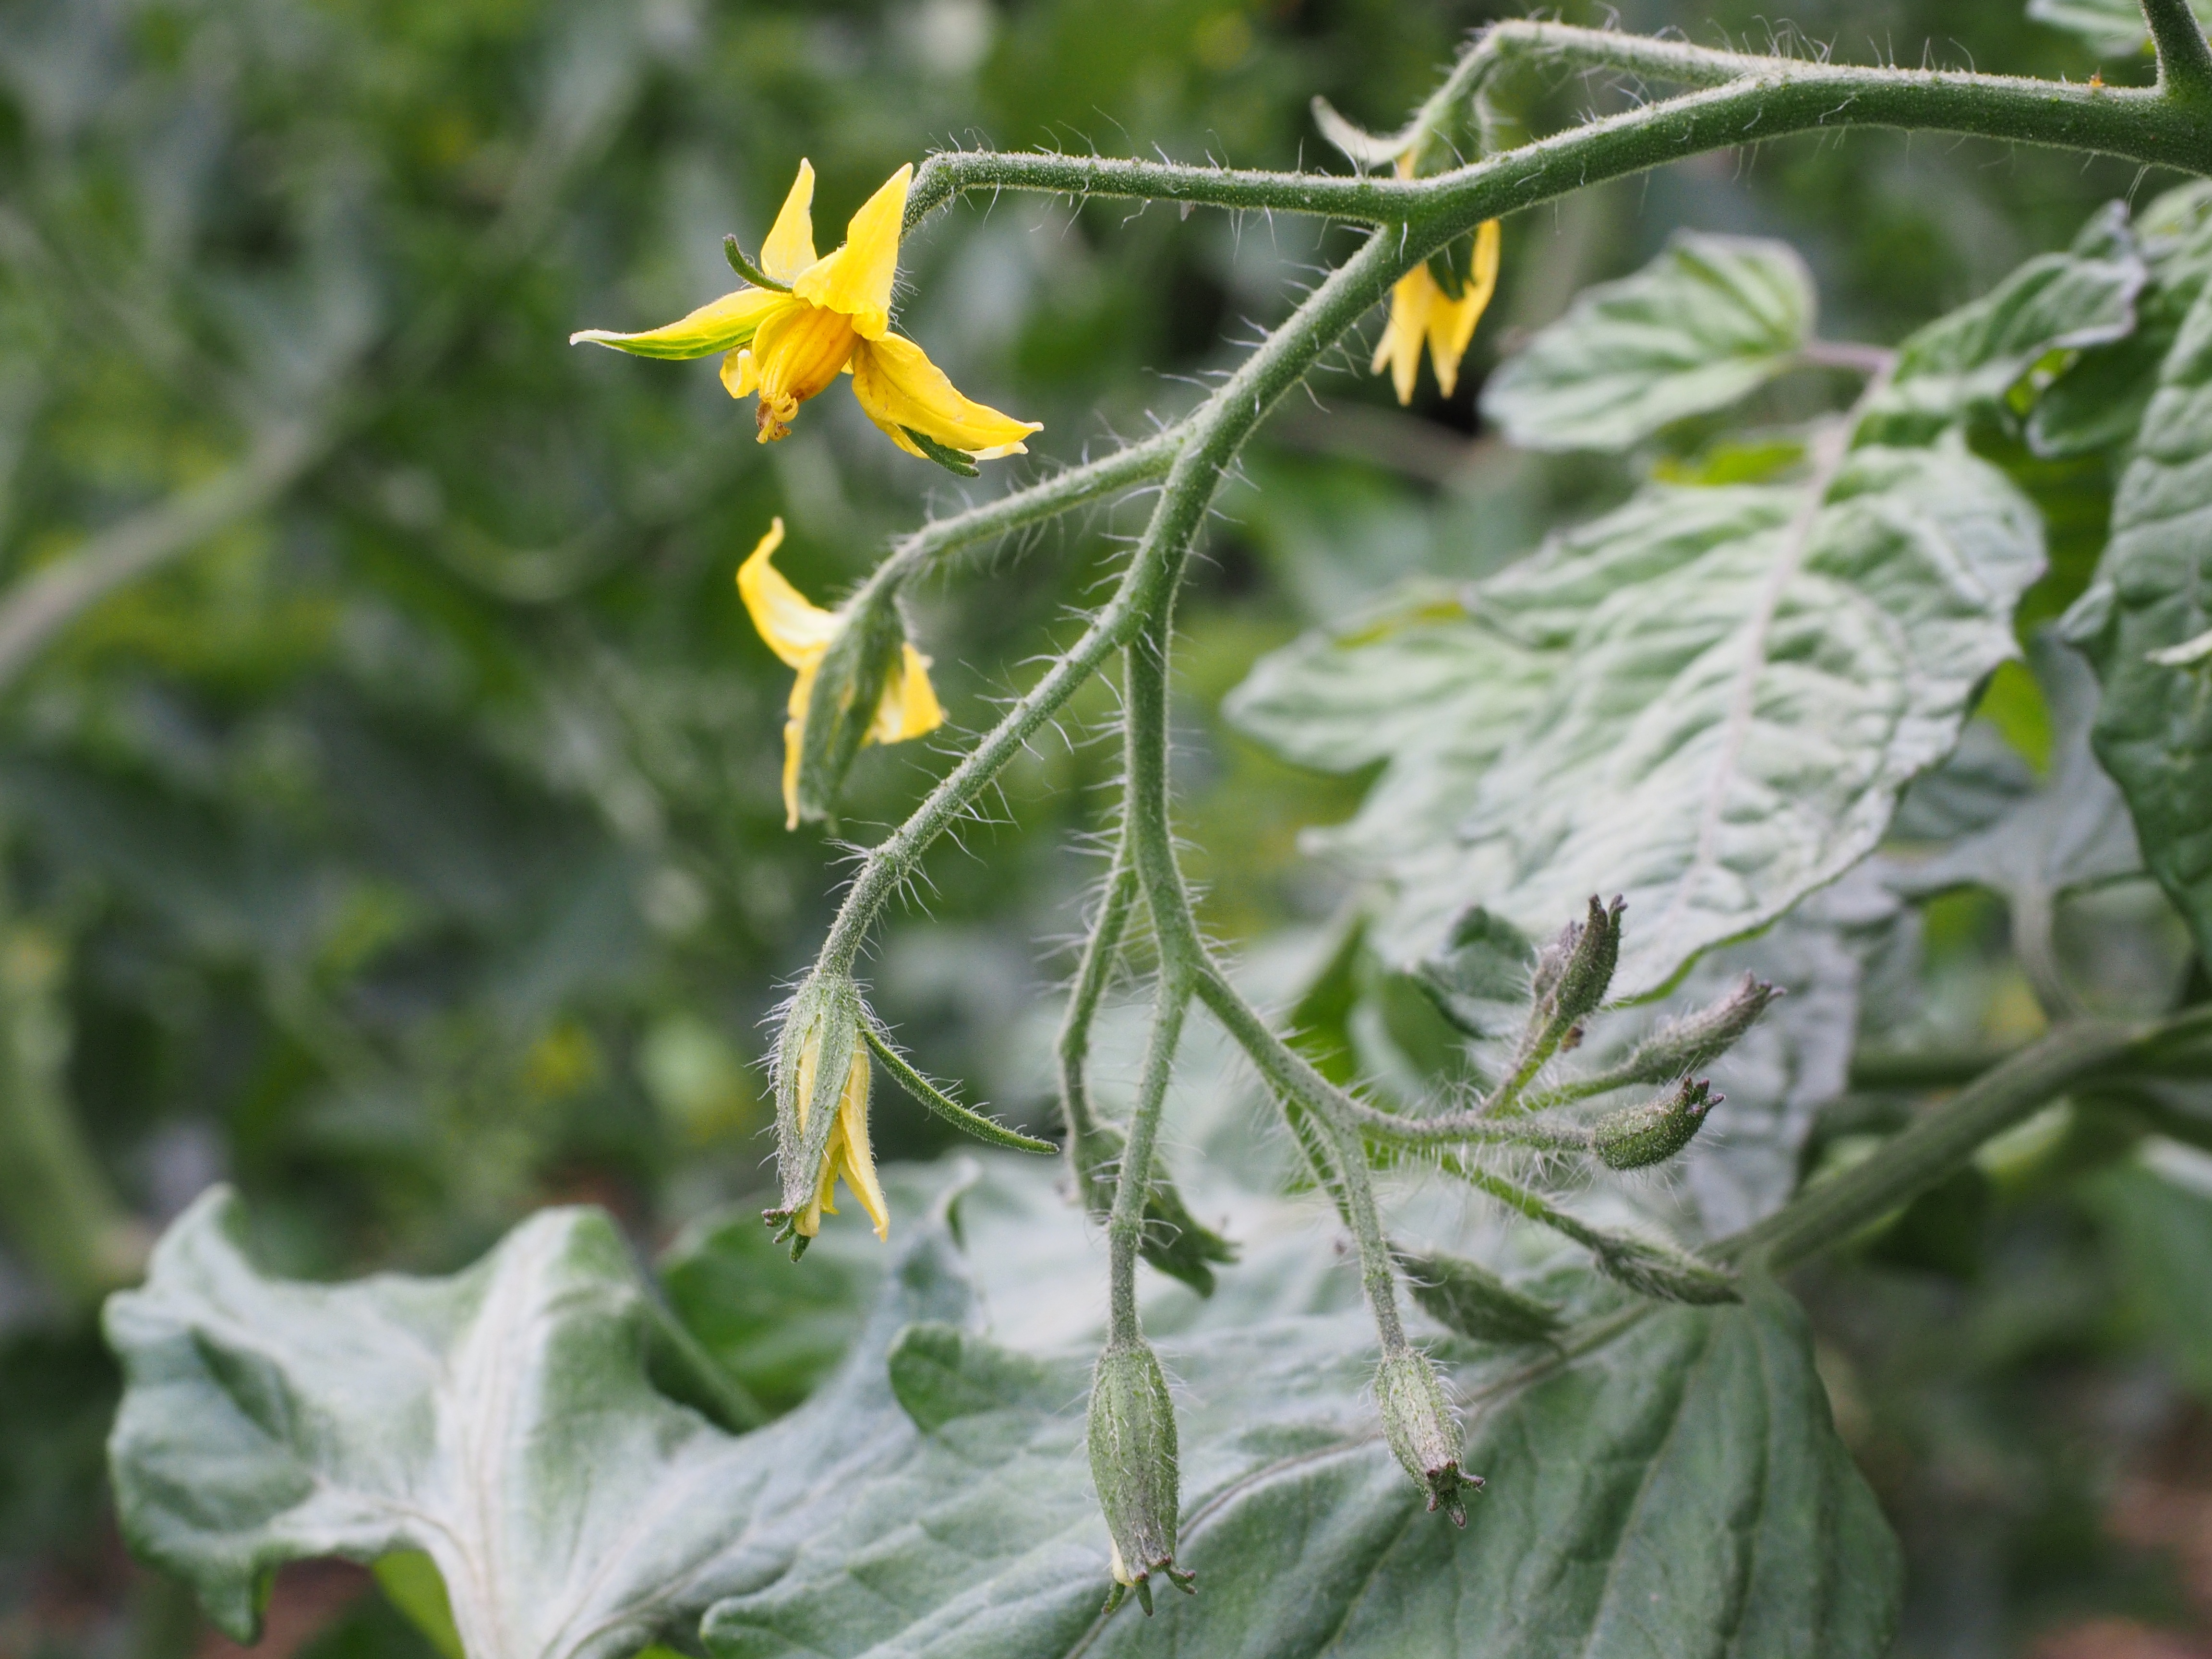
blossom, plant, leaf, flower, bloom, produce, vegetable, botany, yellow, flora, tomato, wildflower, shrub, flowering plant, nachtschattengew chs, tomato plant, tomato flower, land plant